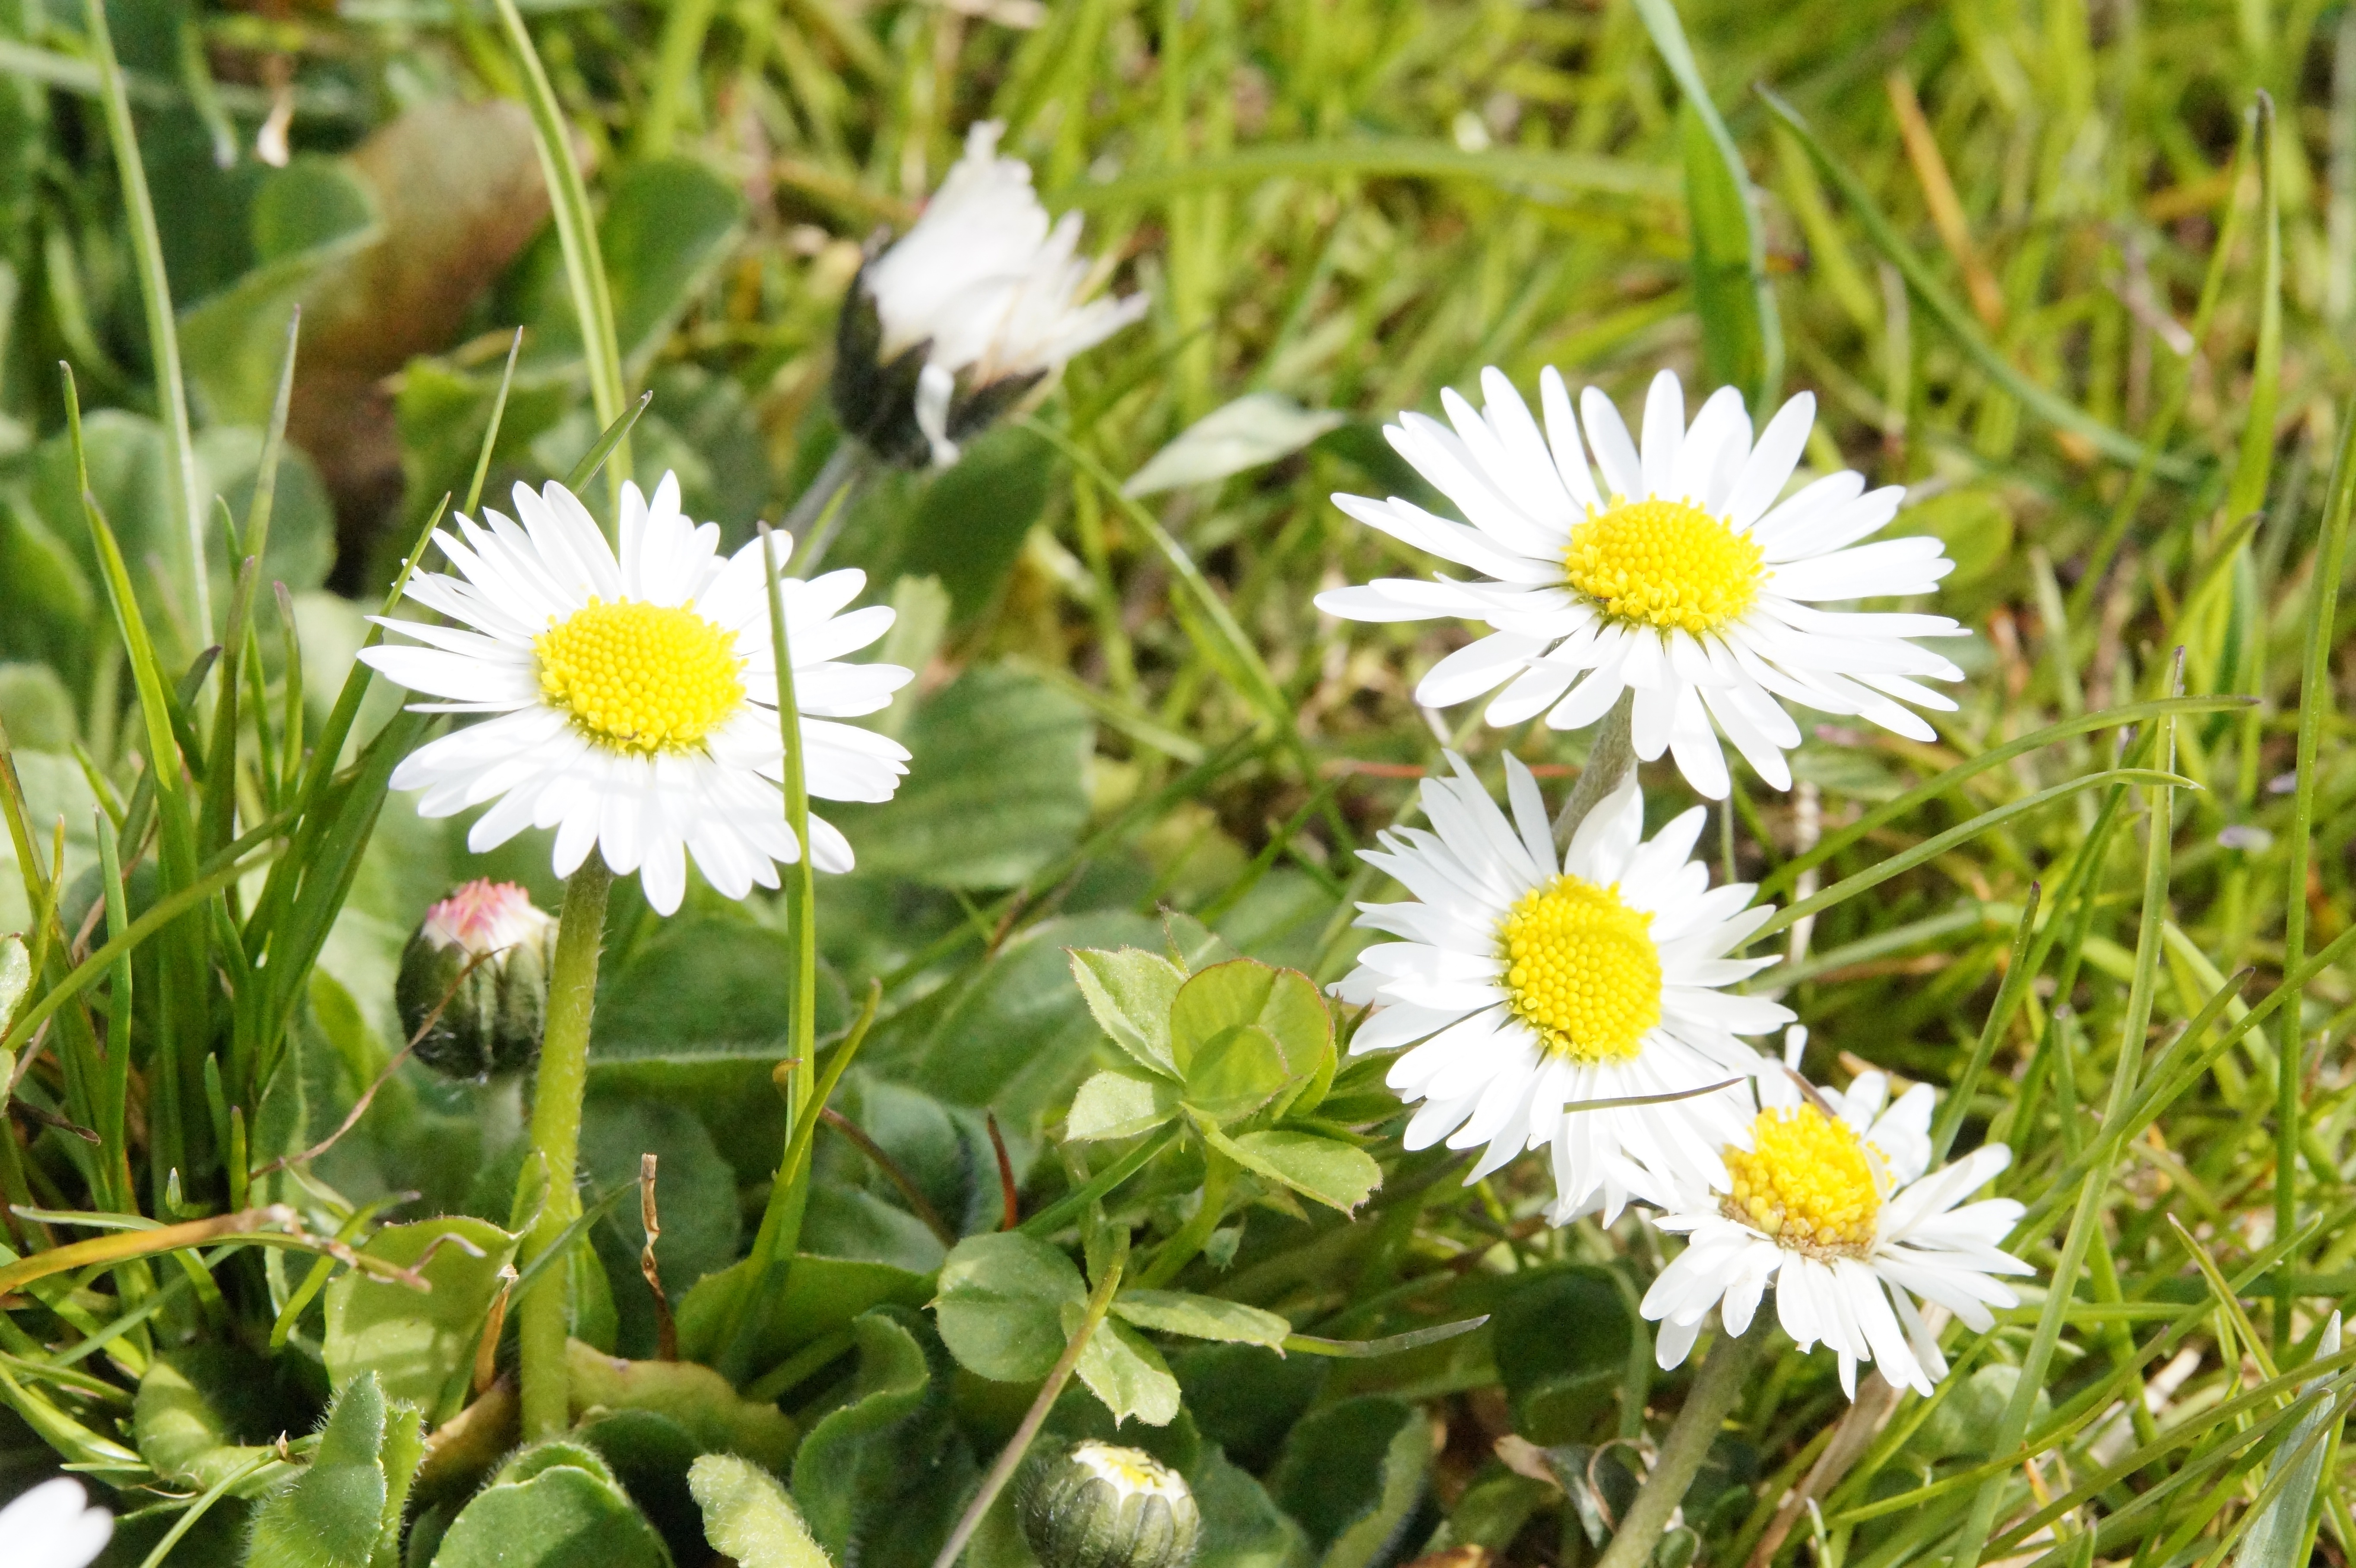
nature, grass, blossom, plant, white, field, meadow, flower, bloom, summer, daisy, spring, green, botany, close, flora, wildflower, flowers, aster, wildflowers, summer meadow, flowering plant, daisy family, wild flower meadow, oxeye daisy, land plant, chamaemelum nobile, marguerite daisy